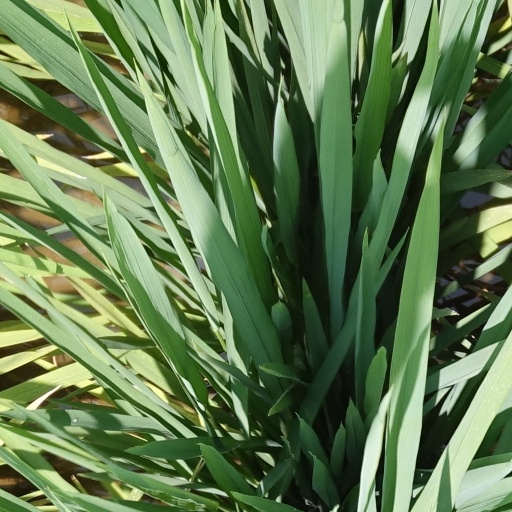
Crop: rice